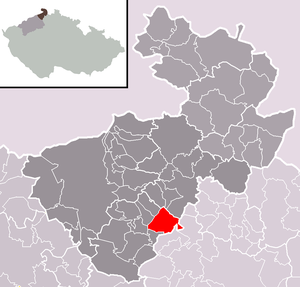
Velká Bukovina est une commune rurale du district de Děčín, dans la région d'Ústí nad Labem, en Tchéquie. Sa population s'élevait à 495 habitants en 2018.